Uglovka, Novgorod Oblast

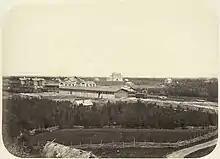
Uglovka in the 1860s

Uglovka has a station on the Moscow – Saint Petersburg Railway. This was the first long-distance railway constructed in Russia, opened in 1851. Another railway line going east of Uglovka connects it to Borovichi.